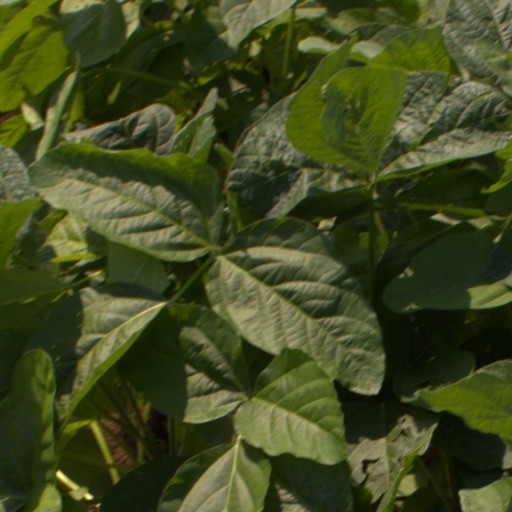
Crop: soybean